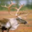
Label: deer